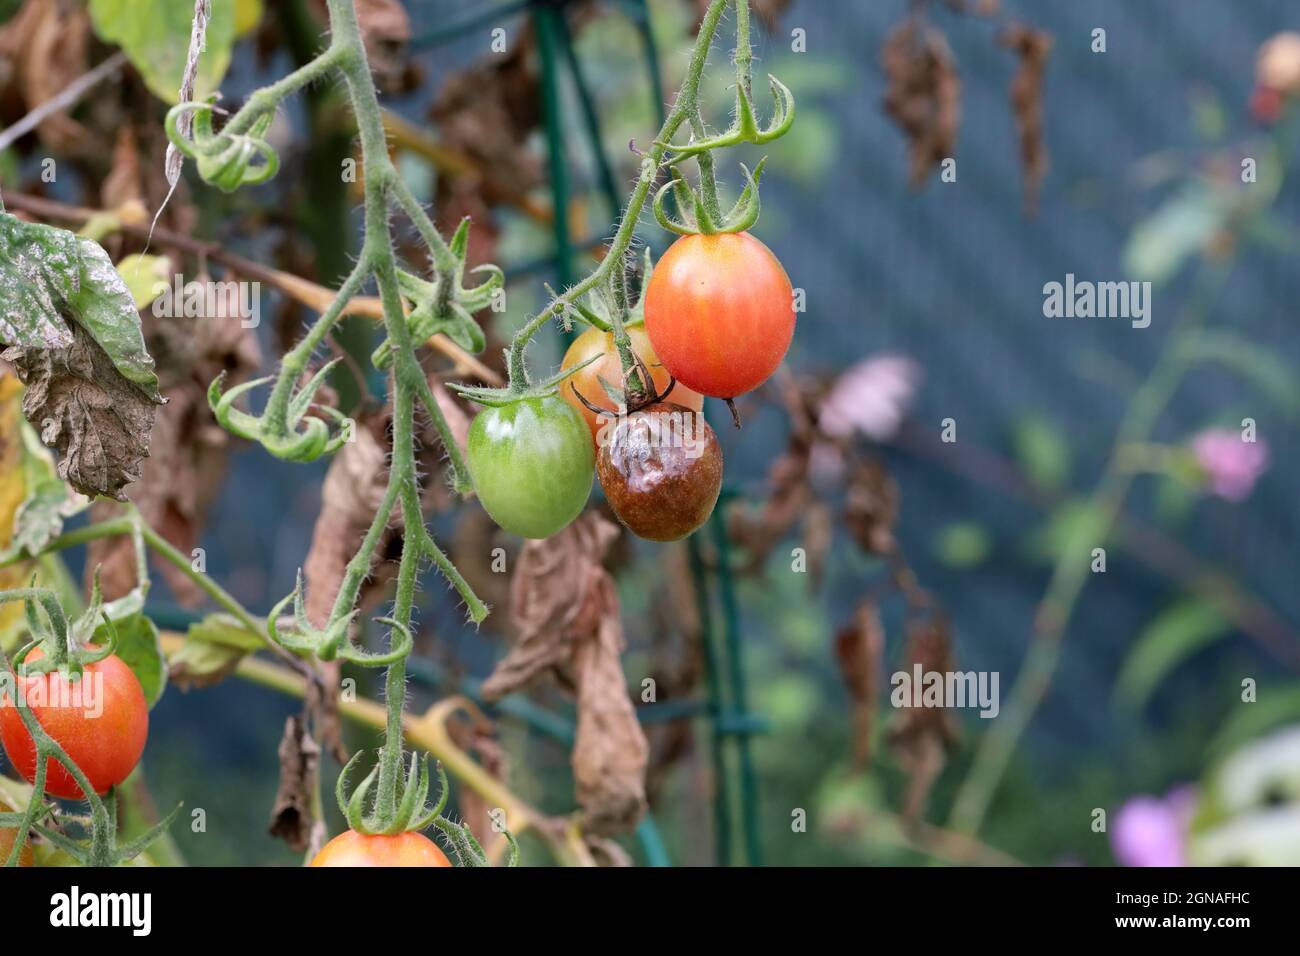
Plant: Tomato
Disease: tomato late blight